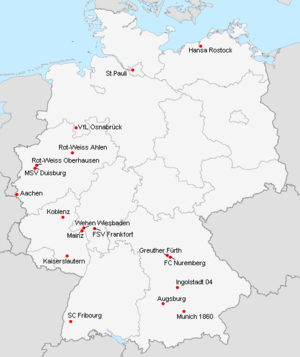
Liste des clubs participants à la bundesliga 2 2008-2009
La saison 2008-2009 de 2. Bundesliga est la trente-cinquième édition de la seconde division allemande.